Max George

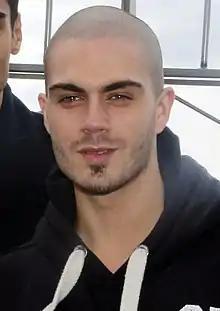
George in 2012

Maximillian Albert George (born 6 September 1988) is an English singer and actor, best known as the lead singer of the boy band The Wanted.